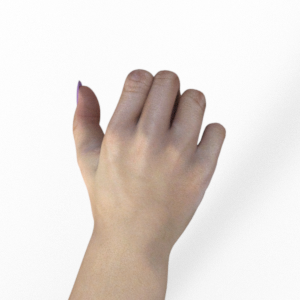
Label: rock